Tropical cyclone

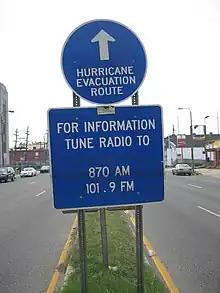
Evacuation route sign on Tulane Avenue in New Orleans shows lines from long standing floodwaters after Hurricane Katrina.

Though a tropical cyclone typically moves from east to west in the tropics, its track may shift poleward and eastward either as it moves west of the subtropical ridge axis or else if it interacts with the mid-latitude flow, such as the jet stream or an extratropical cyclone. This motion, termed "recurvature", commonly occurs near the western edge of the major ocean basins, where the jet stream typically has a poleward component and extratropical cyclones are common. An example of tropical cyclone recurvature was Typhoon Ioke in 2006.